Charlene Mitchell

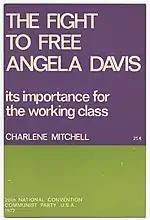
"The Fight to Free Angela Davis" by Charlene Mitchell (1972)

After Davis was arrested in 1970, Mitchell led efforts to support her defense. Mitchell worked with Kendra and Franklin Alexander on the campaign to free Davis, including as an investigator for the National United Committee to Free Angela Davis and with a small team and Davis to coordinate political and legal defenses.